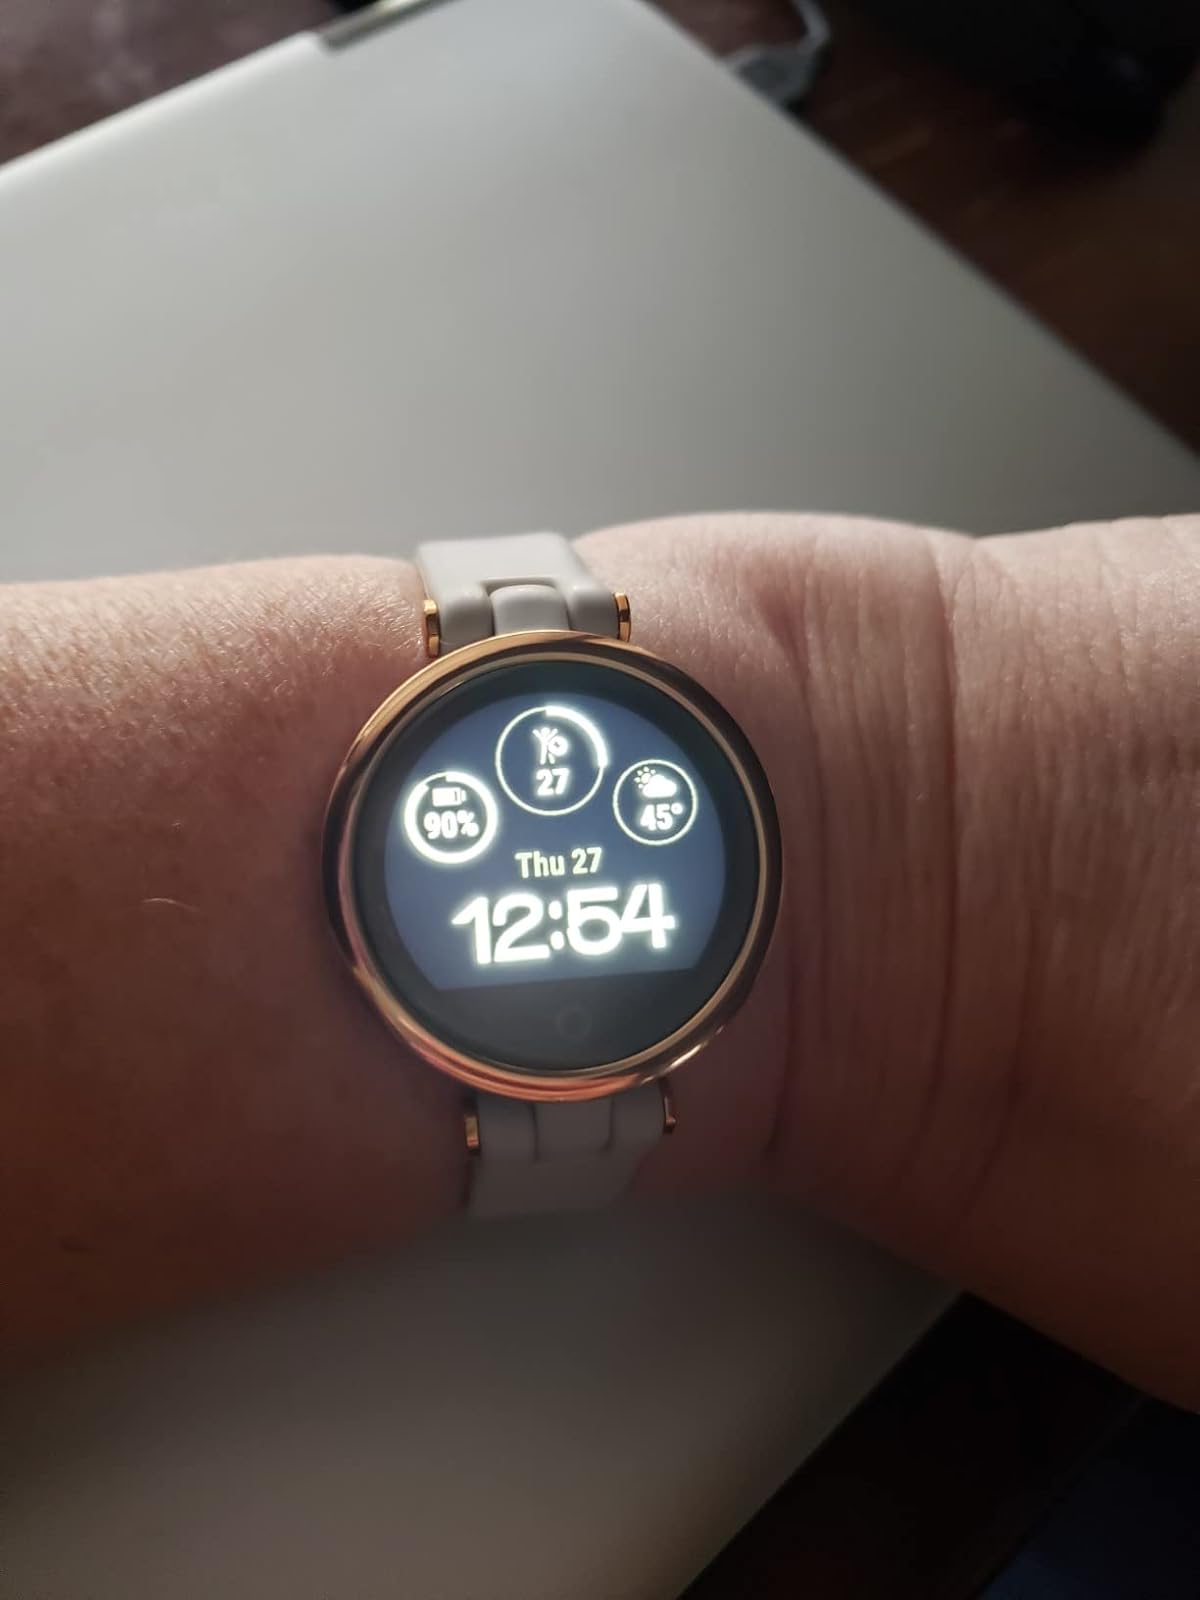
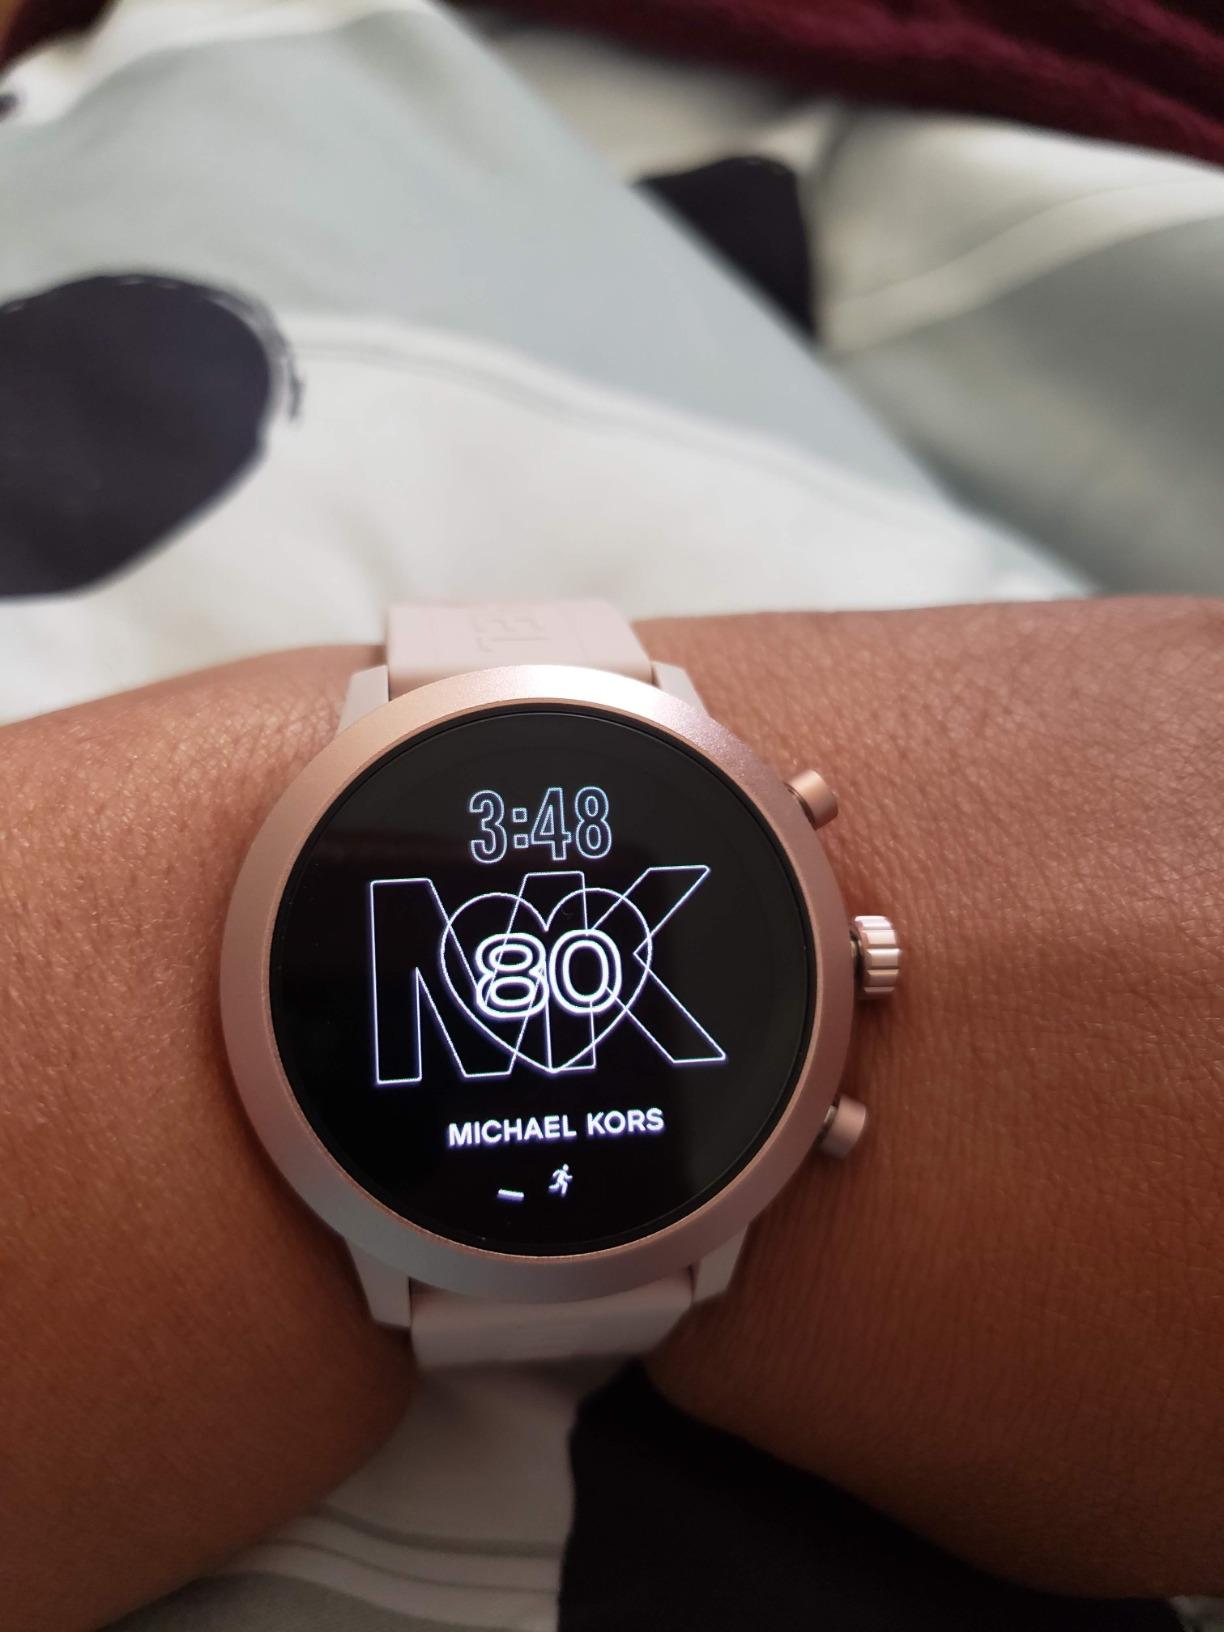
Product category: smartwatch
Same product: no